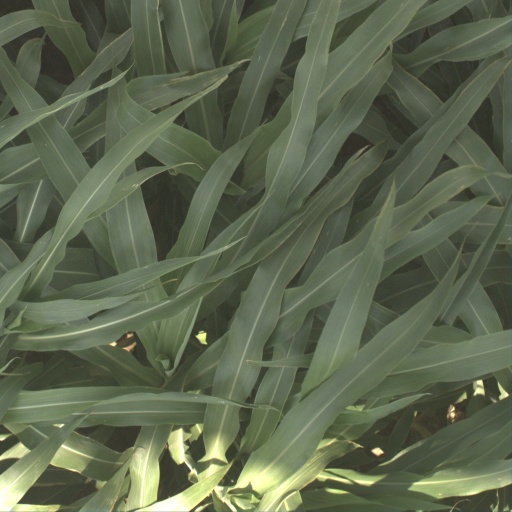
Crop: sorghum